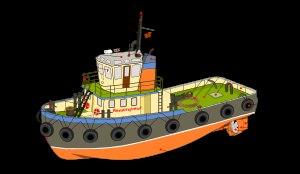
Les remorqueurs sont des bateaux relativement petits, très puissants et très manœuvrables, servant à guider, tirer, pousser les gros bateaux entrant et sortant des ports, ils les aident en particulier, lors des manœuvres d'accostage.